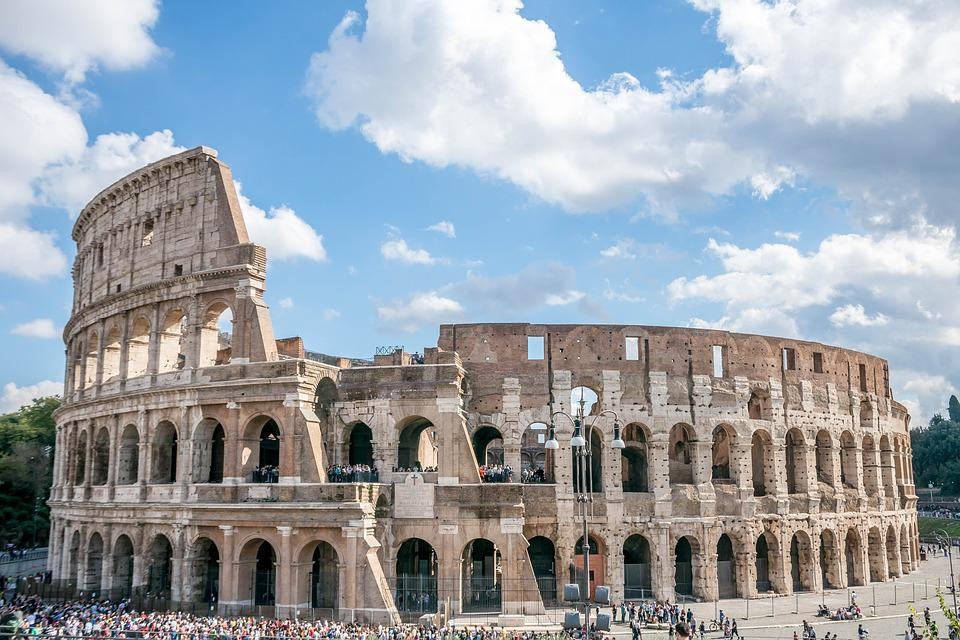
Landmark: Roman Colosseum